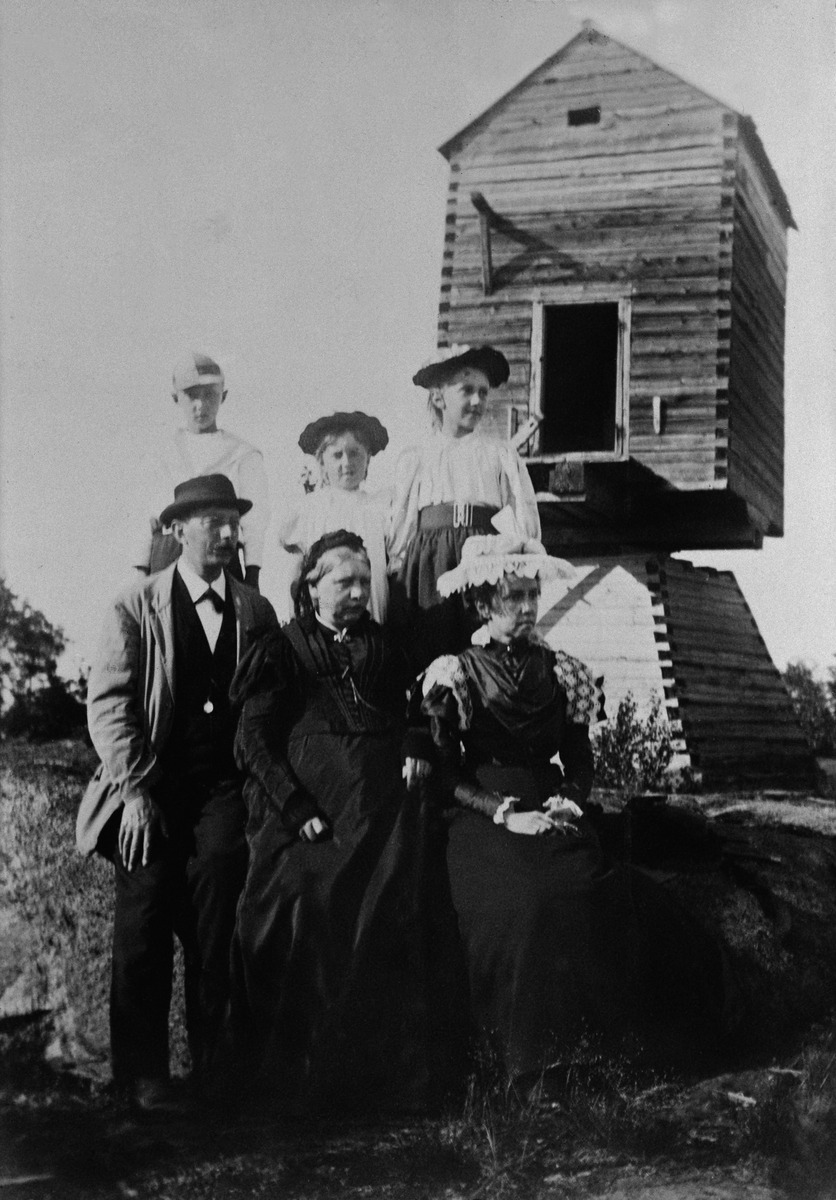
Mitterhusenin perhe Lauttasaaren Myllykalliolla, edessä Karl ja Ida Mitterhusenin välissä Karlin äiti Elisabeth Mitterhusen, takana lapset Otto, Frida ja Elli
sisällön kuvaus: Mitterhusenin perhe Lauttasaaren Myllykalliolla, edessä Karl ja Ida Mitterhusenin välissä Karlin äiti Elisabeth Mitterhusen, takana lapset Otto, Frida ja Elli. mustavalkoinen
Kuvaaja: Mitterhusen, Karl, valokuvaaja
Ajankohta: kuvausaika 1897
Paikka: Suomi, Uusimaa, Helsinki, Lauttasaari Helsinki
Aiheet: Mitterhusen, Elisabeth, Mitterhusen, Elli, Mitterhusen, Frida, Mitterhusen, Ida, Mitterhusen, Karl, Mitterhusen, Otto, saaret, perheet, sukulaisuus, naiset, miehet, lapset, miesten puvut, solmukkeet, rusetit, päähineet, naisten puvut, lasten vaatteet, vyöt, tuulimyllyt, kalliot